Evans Rutto

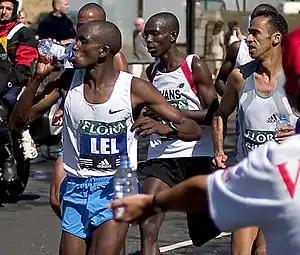
Rutto (center) between Martin Lel (left) and Jaouad Gharib (right)

Evans Rutto (born 8 April 1978 in Marakwet District) is a Kenyan long-distance runner, who specialises in road running events. He made the fastest-ever marathon debut by winning the 2003 Chicago Marathon in a time of 2:05:50. He won the London Marathon and a second title in Chicago the following year.